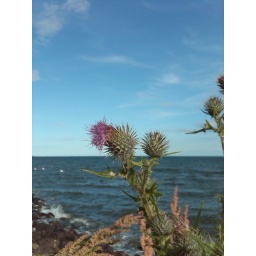
Walking the dog down by the beach and grabbed a shot for the day.